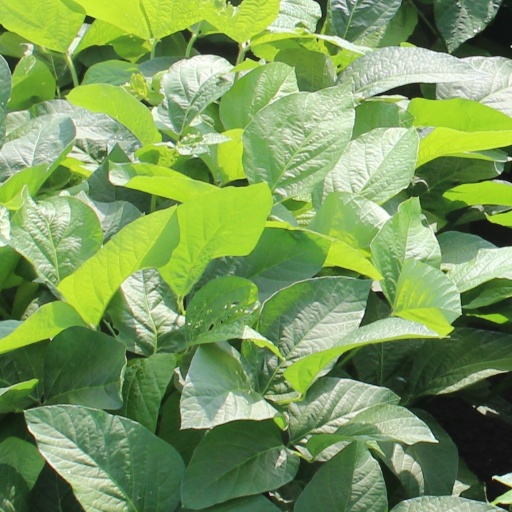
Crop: soybean